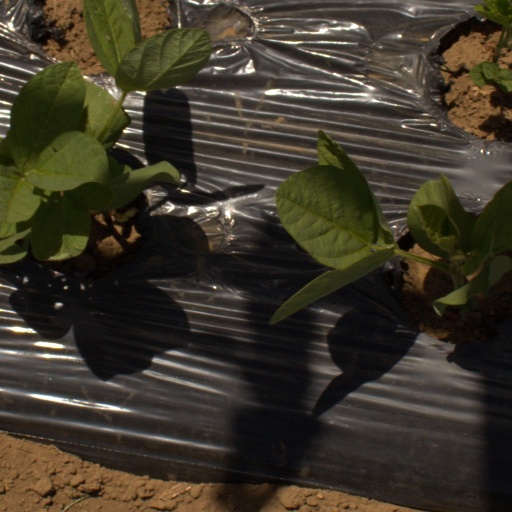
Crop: Jerusalem artichoke